Saturn Vue

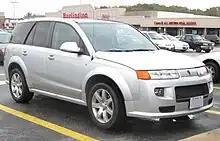
2004–2005 Saturn Vue Red Line

Saturn introduced a high-performance line in 2004 named Red Line. This includes the same Honda J35A3 V6 as the regular model, but with suspension tuning that lowered the body by 1 inch, unique power steering calibration, 18 inch alloy wheels, ground-effect front and rear bumpers, unique rocker panel trim, chrome exhaust tip, special black leather and suede seats (optional for 2005, but standard for 2006 and 2007), footwell lighting (included with leather and suede seat package, not available with optional full-leather (heated front) seats), and a special gauge cluster. It also includes some interior features such as a higher quality audio system.